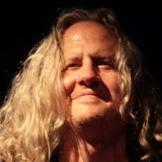
Age: 55